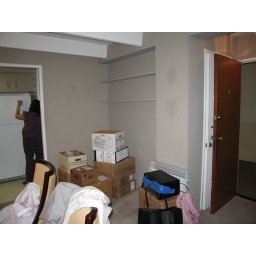
Shayna in the kitchen, and the door to the 4th floor hall